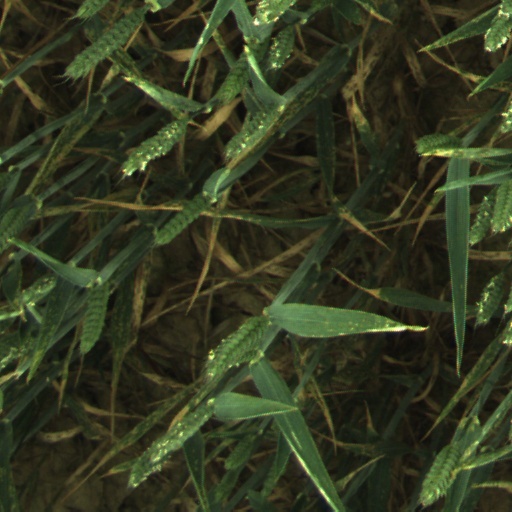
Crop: wheat